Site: brandenburg
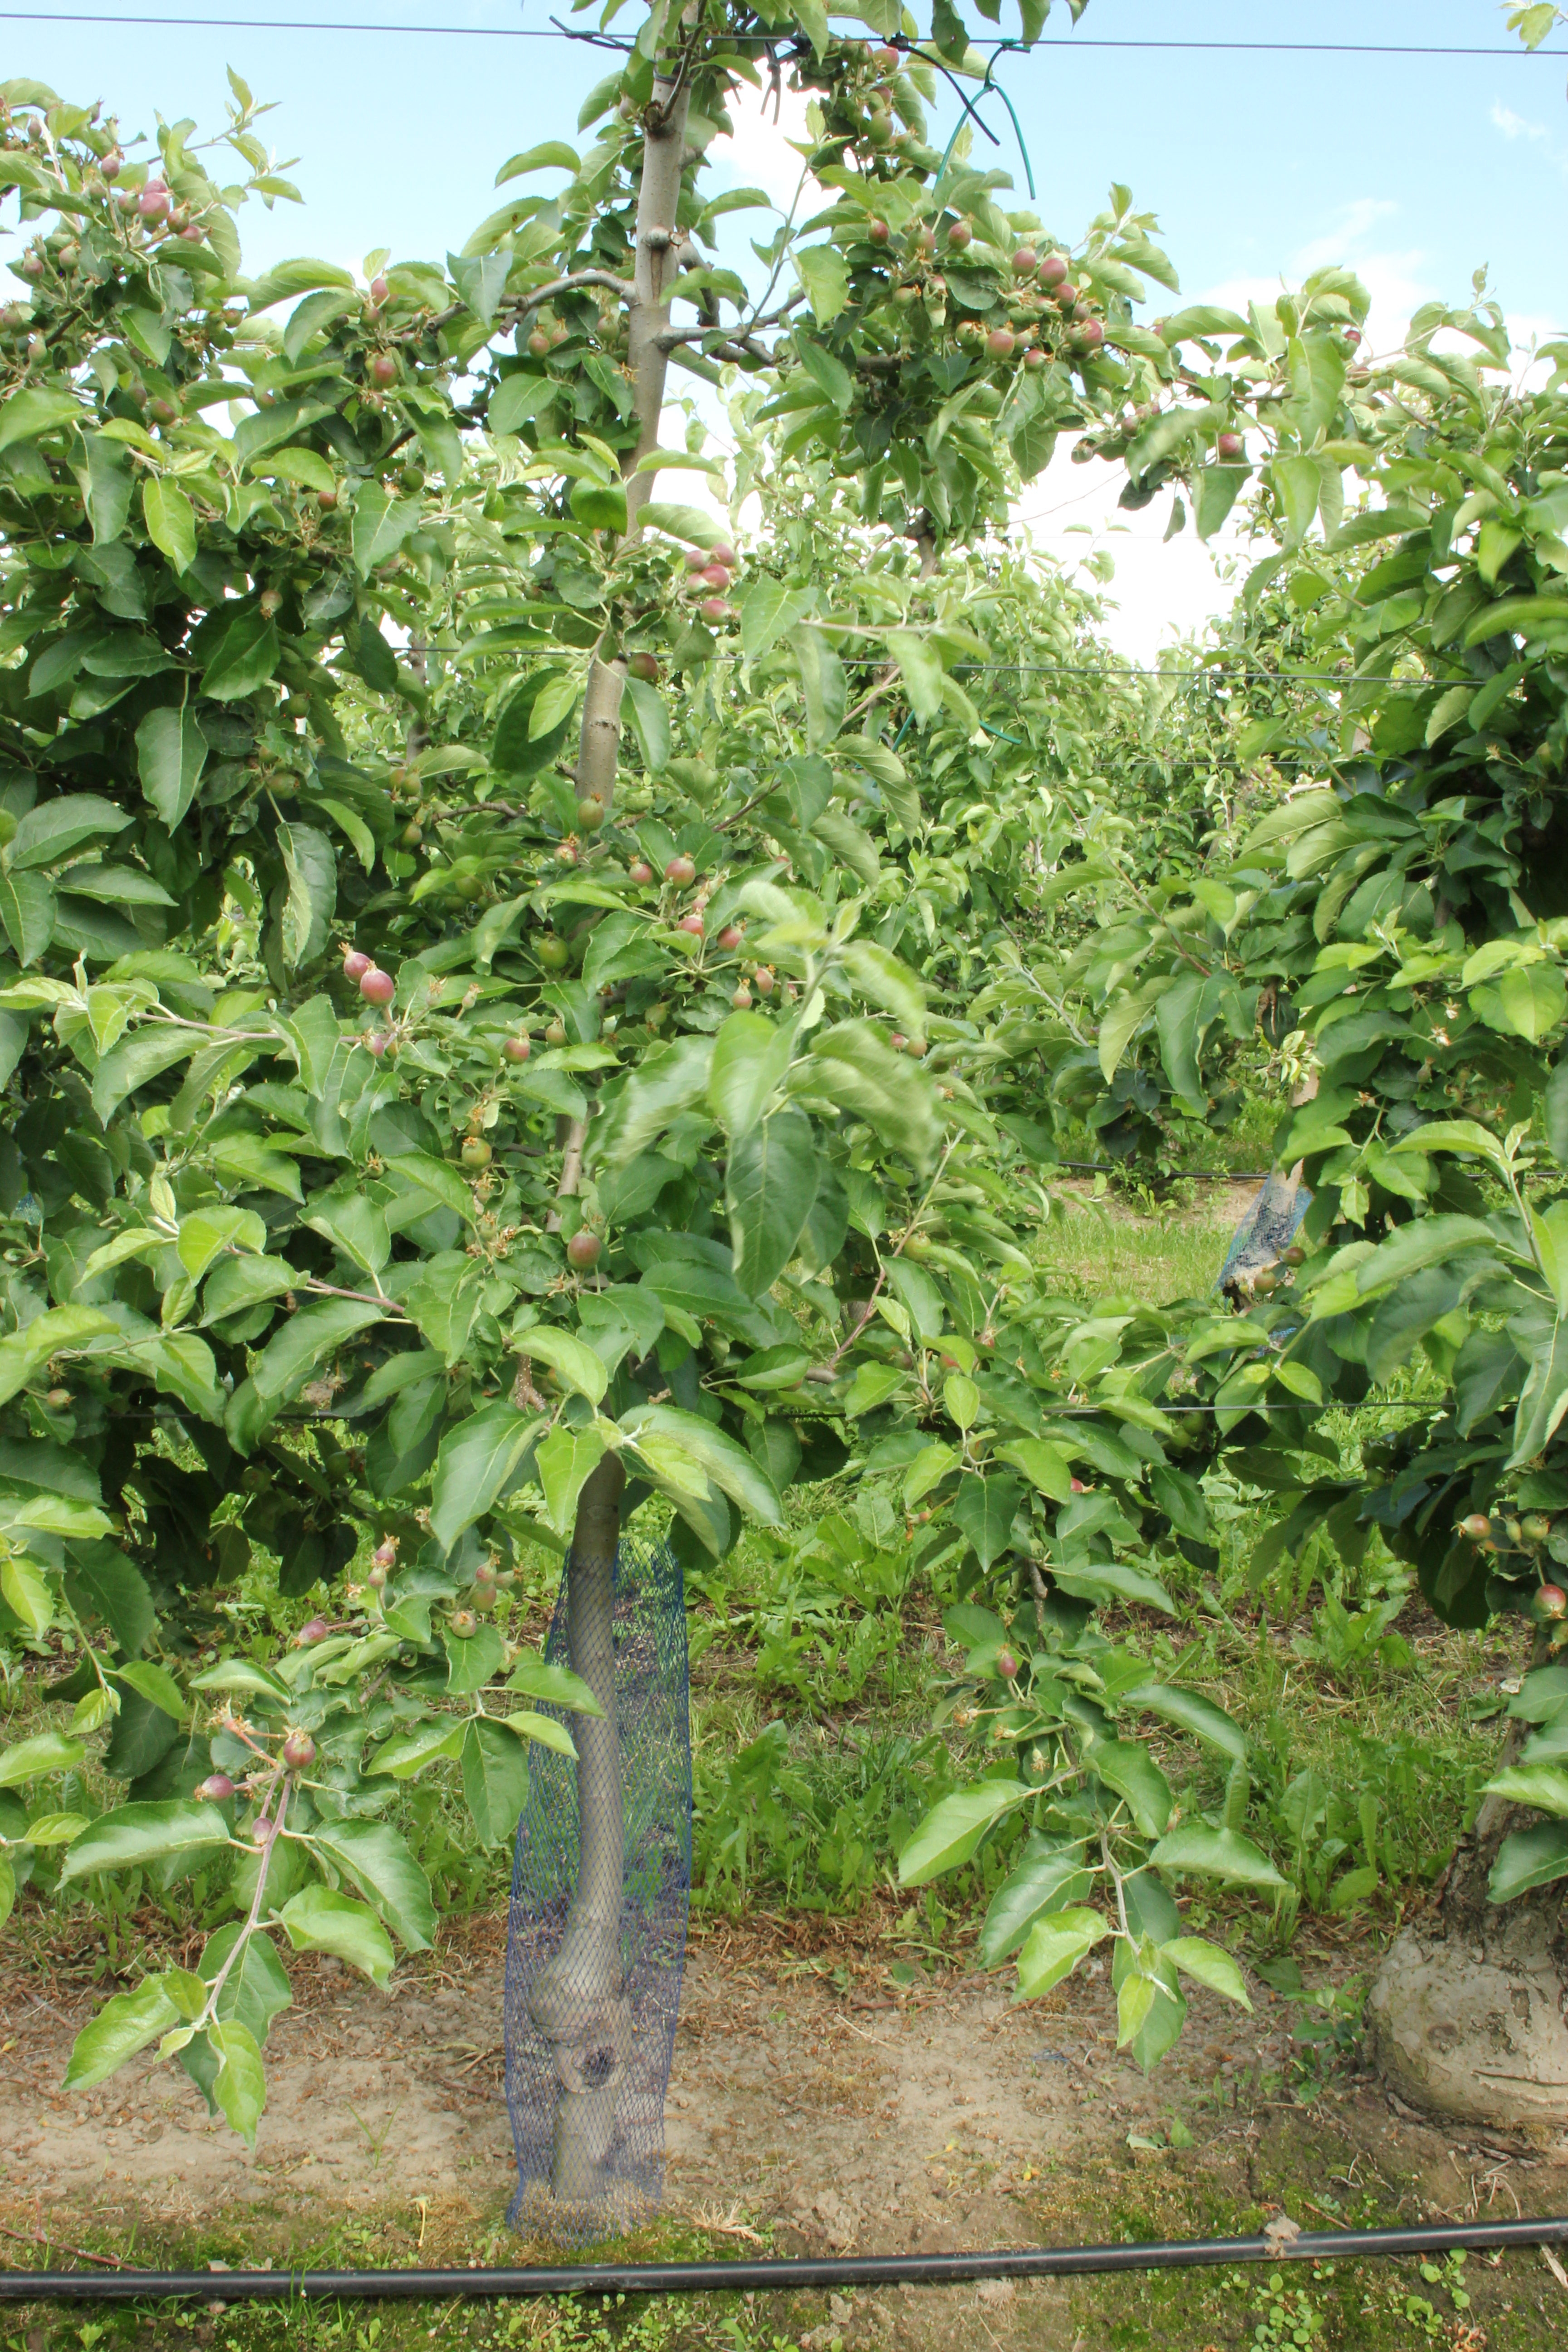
Growth stage (BBCH 72): Development of fruit